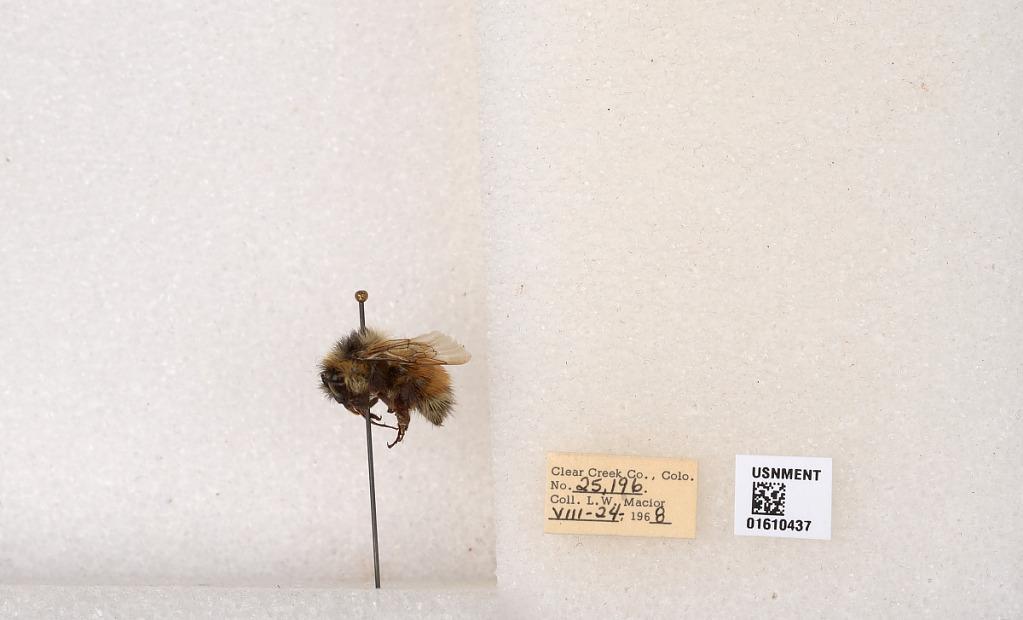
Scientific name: Bombus (Pyrobombus) sylvicola Kirby
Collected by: L. Macior
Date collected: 1968-8-24
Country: United States
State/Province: Colorado
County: Clear Creek
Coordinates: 39.6891, -105.644